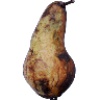
Label: Pear Abate 1